Rauðfeldsgjá

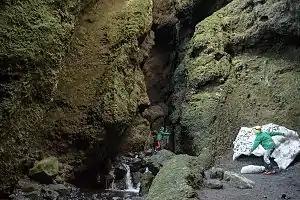
Rauðfeldsgjá after entering into the "main hall"

Rauðfeldsgjá is a ravine in Snæfellsnes in Iceland.